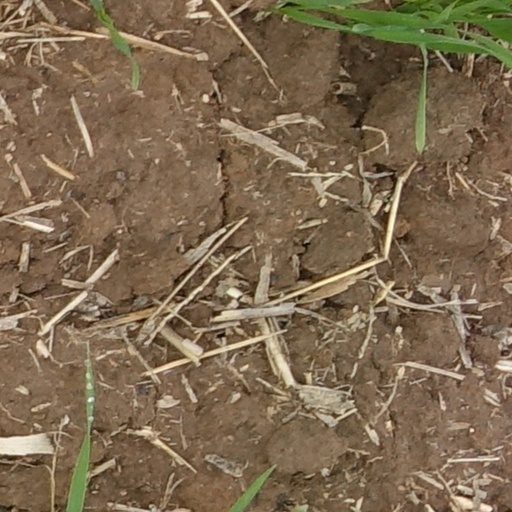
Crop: wheat